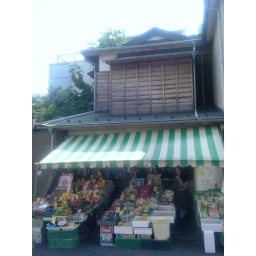
market below house